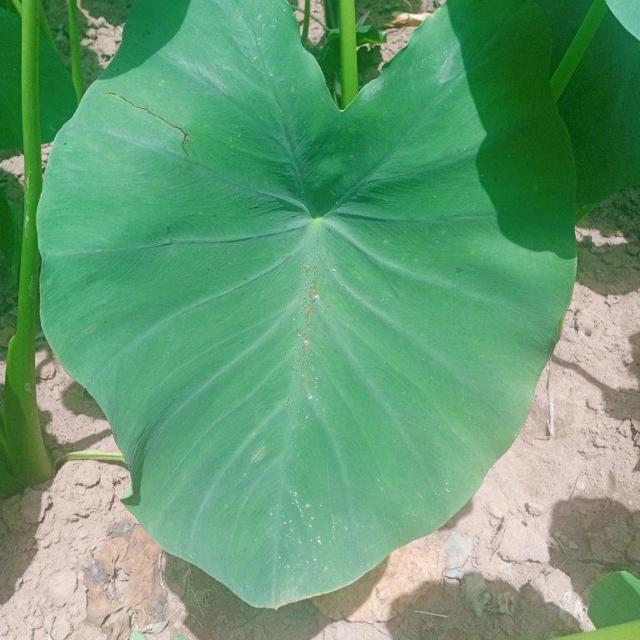
Label: Healthy